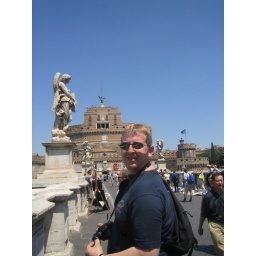
The bridge over the river to the Castle